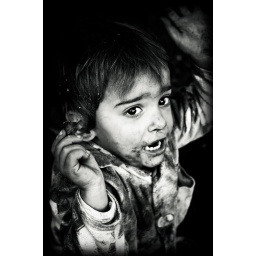
My son Luke - Grubby little darling boy after eating Mulberries and playing in the dirt.